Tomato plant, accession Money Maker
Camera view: horizontal (90 deg, fisheye); turntable rotation: 0 degrees
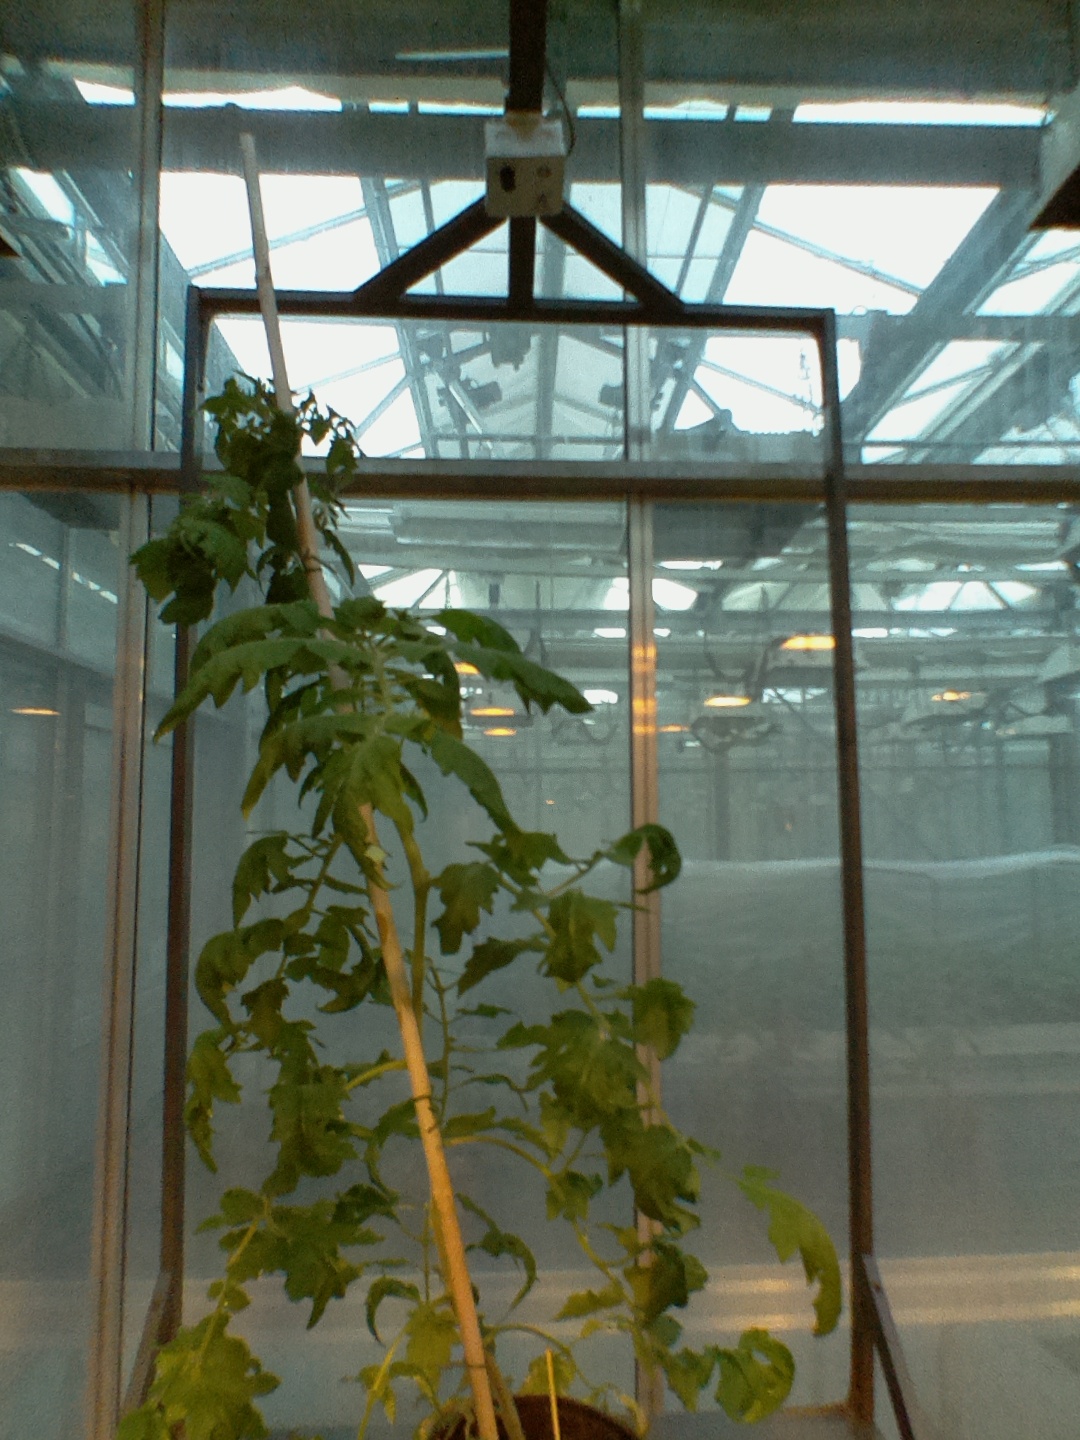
BBCH growth stage 64: 40%-50% of flowers open